Alopecia in animals

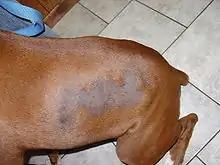
An example of a dog experiencing seasonal alopecia

Overgrooming, when individuals spend more time engaged in self or social grooming behaviours than is necessary, is another behavioural cause of alopecia in animals. This behaviour has been observed in captive primates and in some cases, appears to stem from insufficient access to adequate foraging. The presence of overgrooming in animals is often attributed to stress and occurs in other types of organisms than primates, including cats.